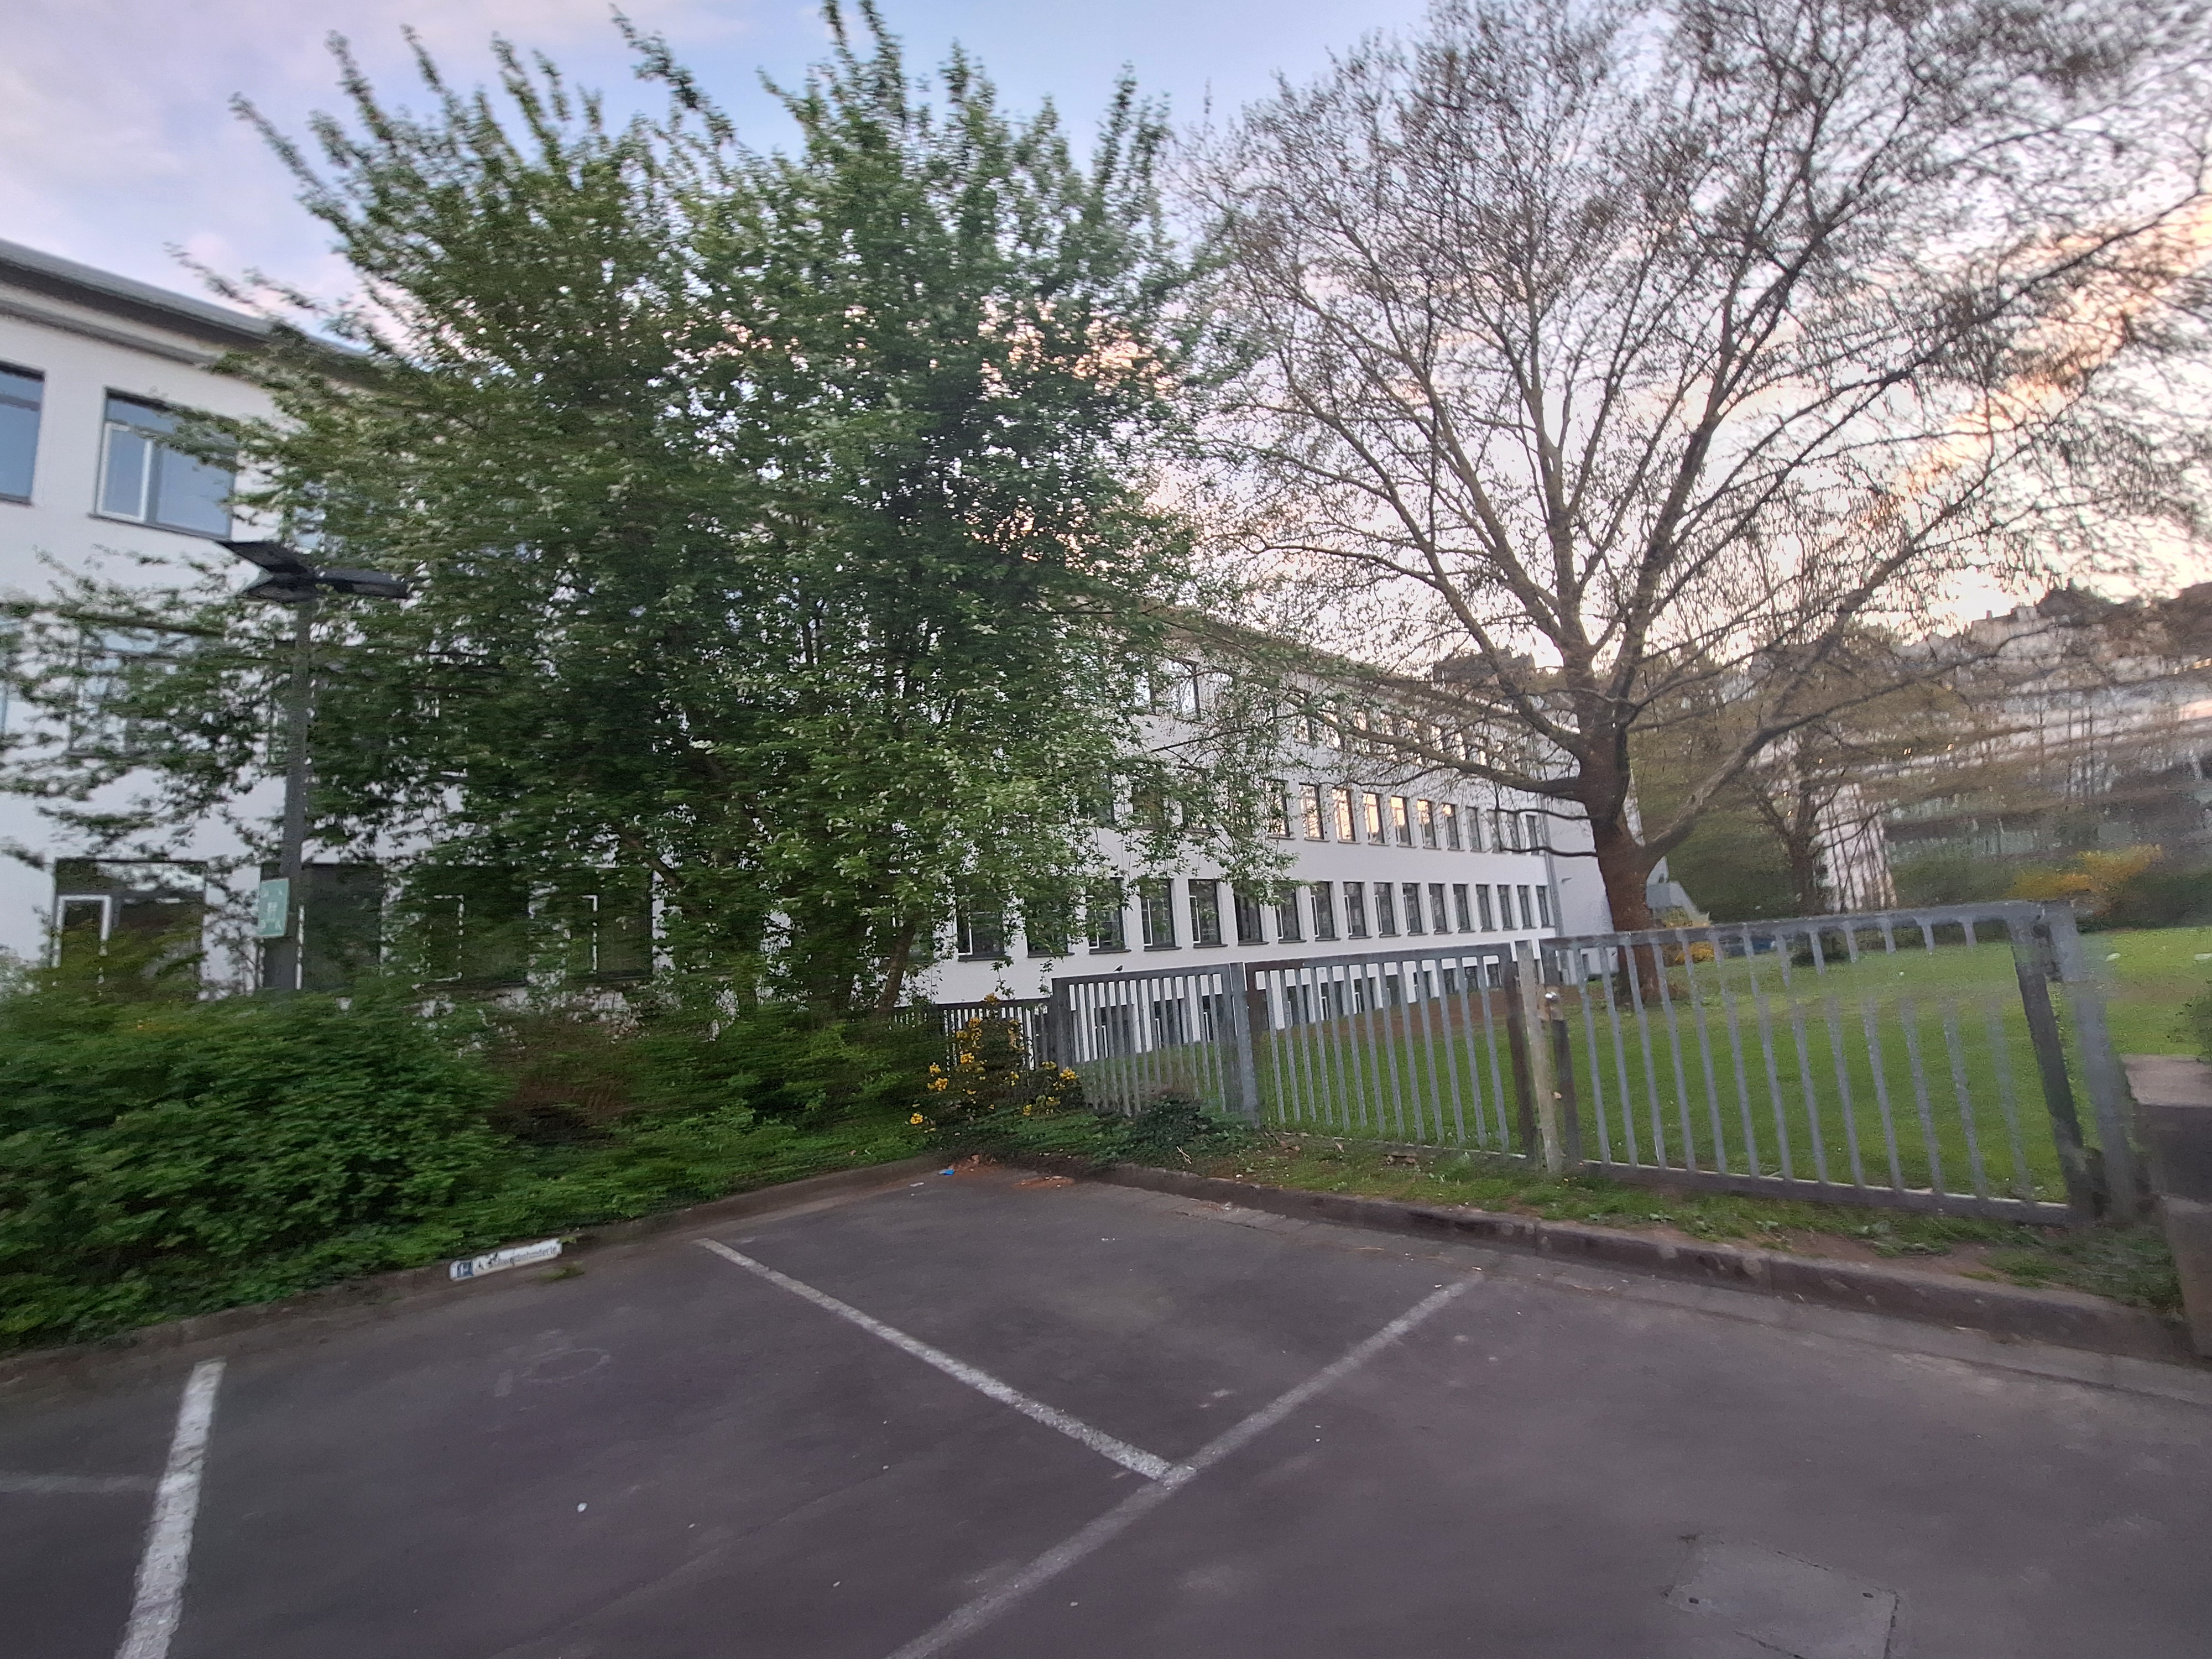
Building: Biegenstraße 12